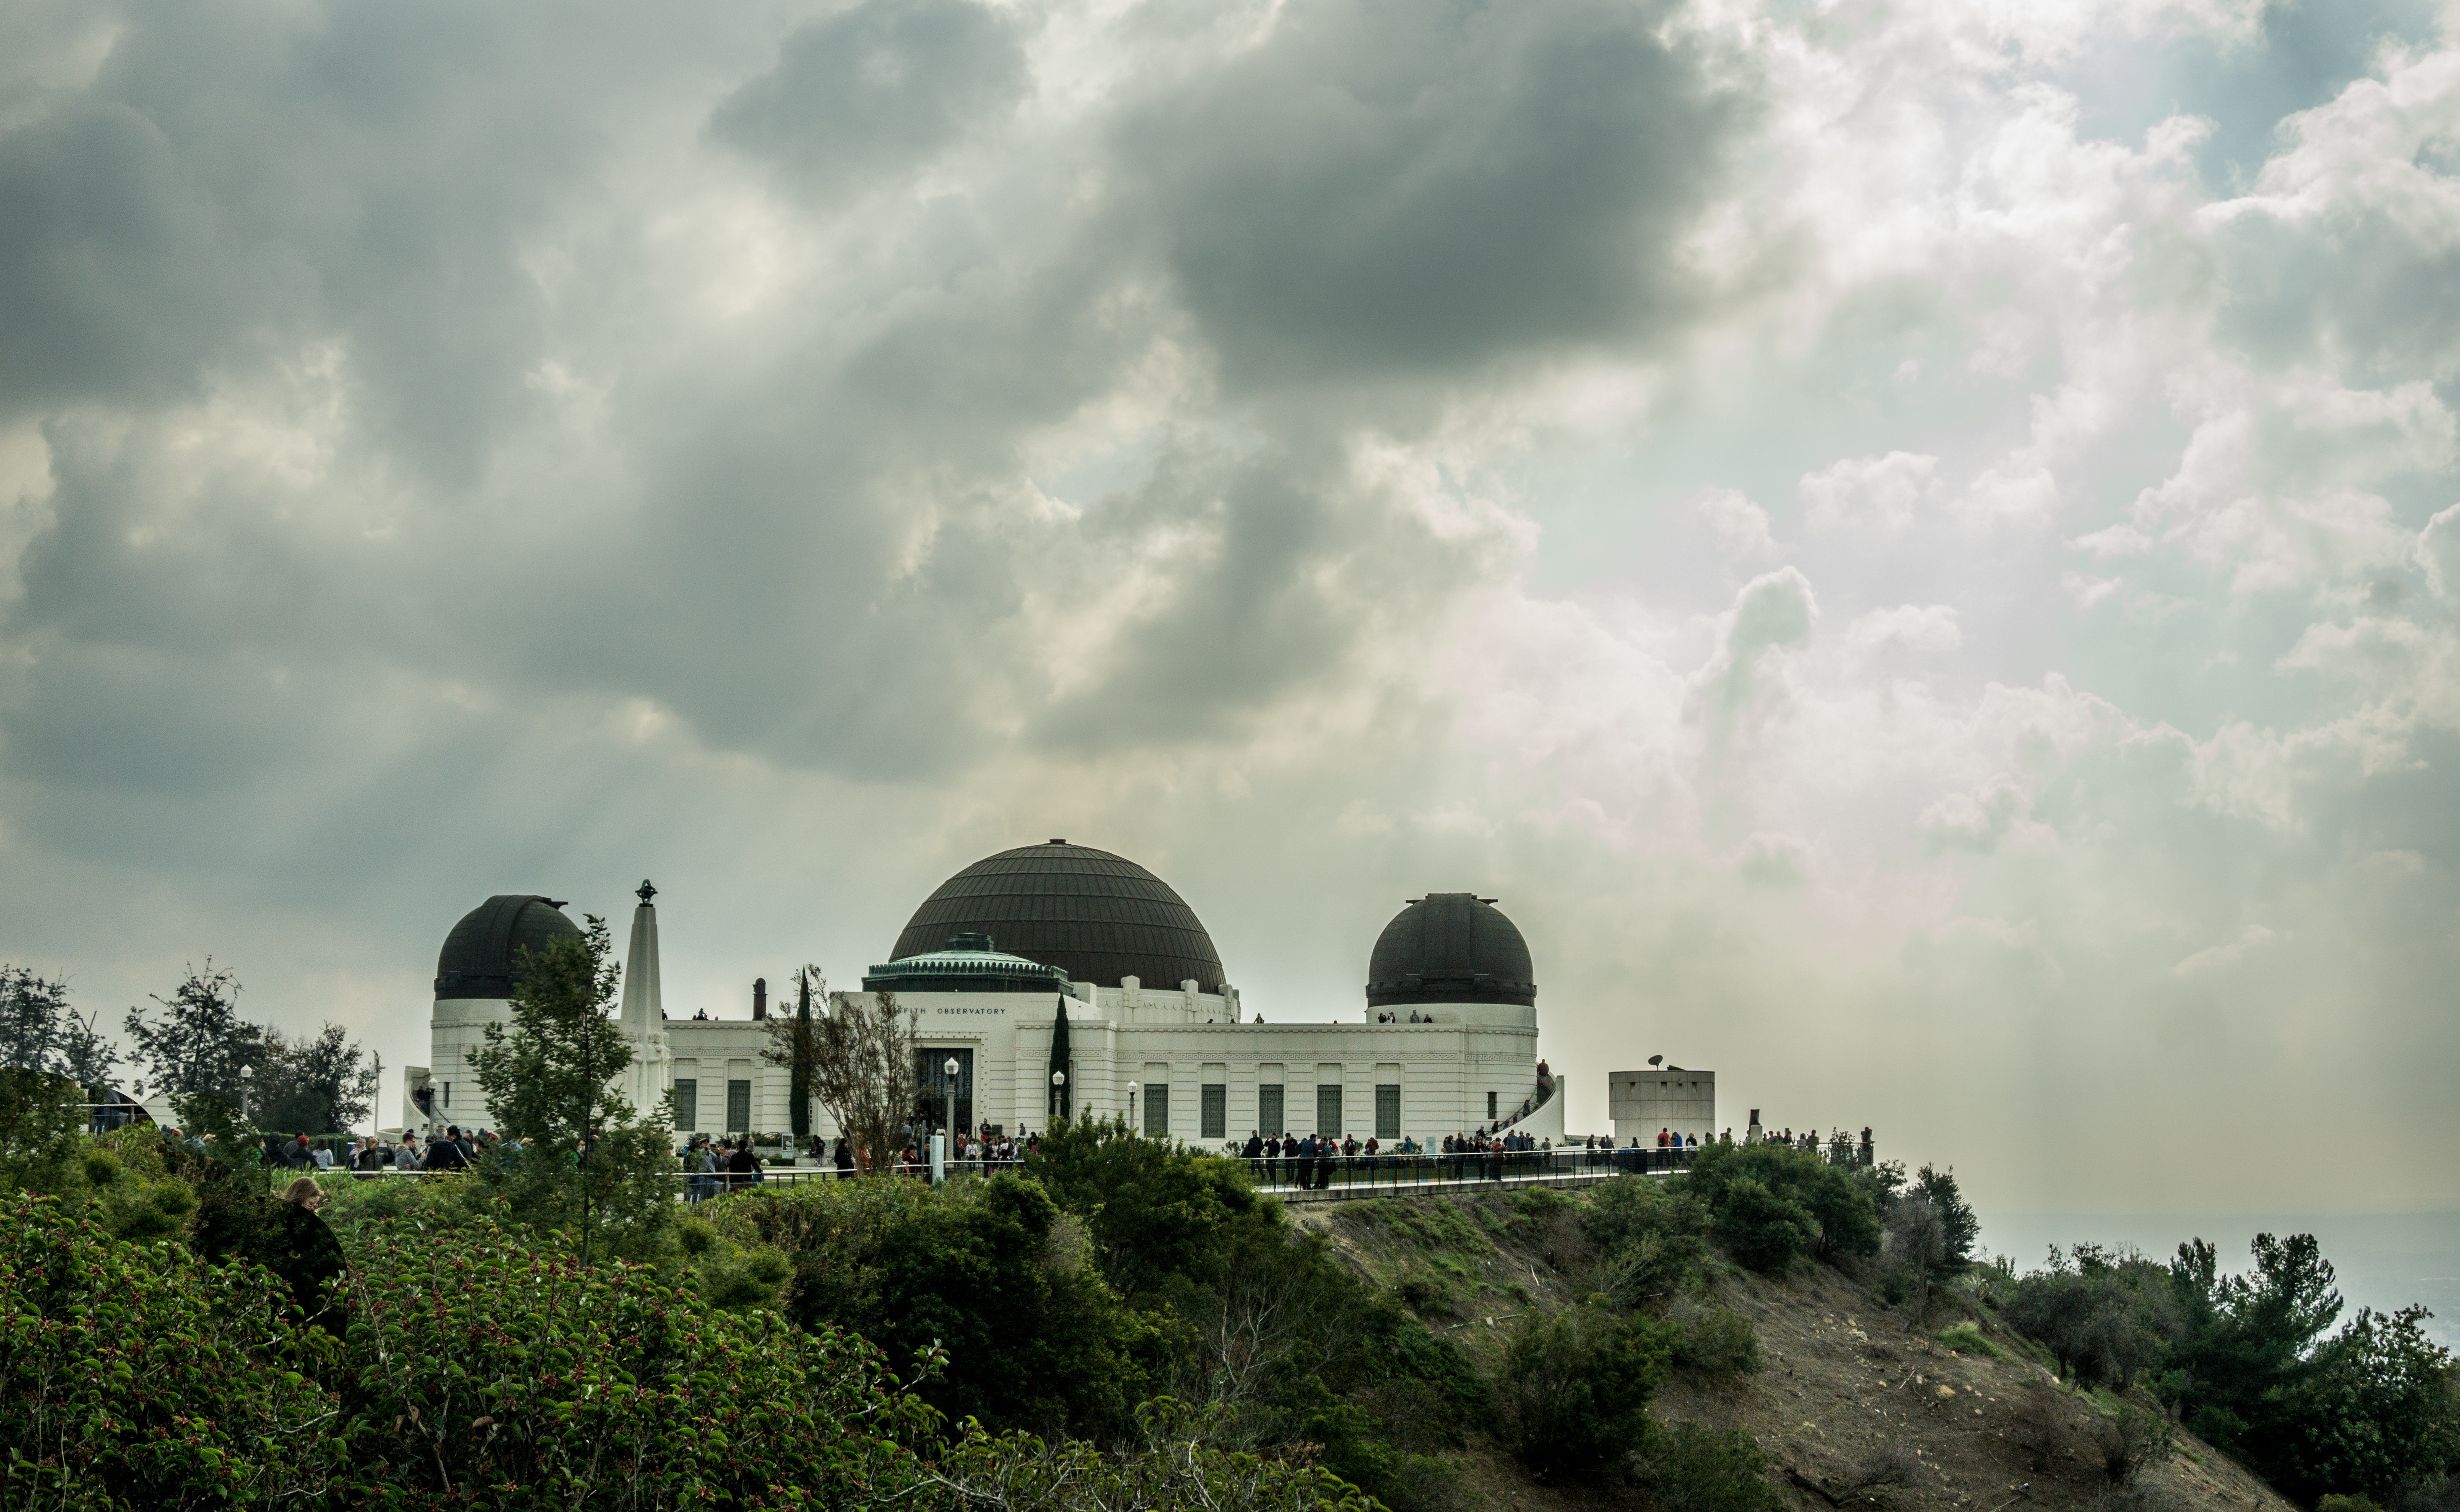
horizon, cloud, sky, sunlight, morning, hill, rural area, meteorological phenomenon, atmospheric phenomenon, atmosphere of earth